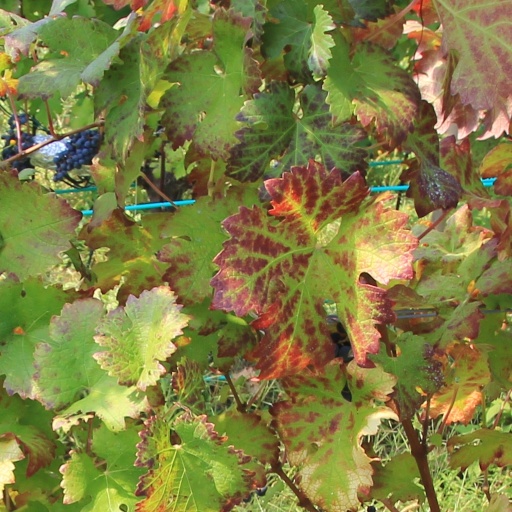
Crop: grape